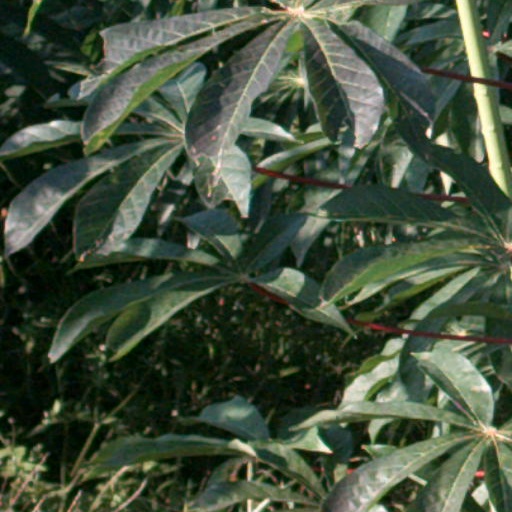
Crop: cassava